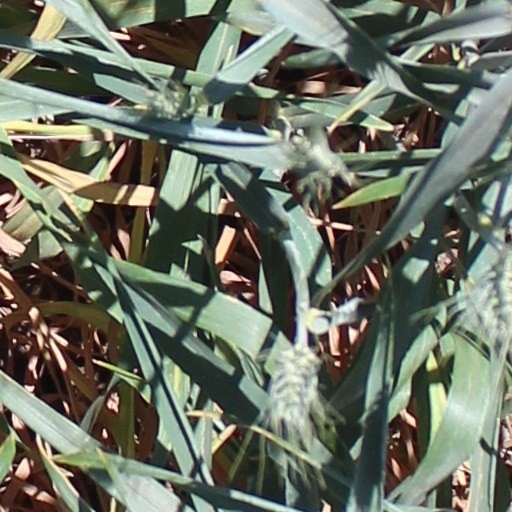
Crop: wheat